2007 Marib suicide car bombing

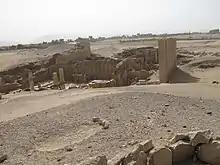
The Queen of Sheba temple site

Planning and organizing of the attack was undertaken by an 10-man cell headed by Wuhayshi along with Hamza al-Quaiti, Qasim al-Raymi. Eight of the individuals were Yemenis, while two of them, Nayif Mohammed al-Qahtani and Ahmed Bassiouni Dewidar, were Saudi and Egyptian respectively. Seven of the cell members contributed to planning and supervising the attack, while two others provided protection and shelter for the group while in Marib. The attack targeted Spaniards specifically as Raymi "knew exactly what the tourists’ movements would be" according to a former AQY member.